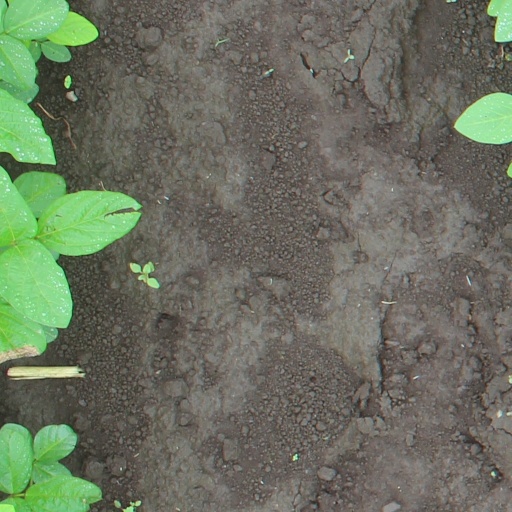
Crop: soybean